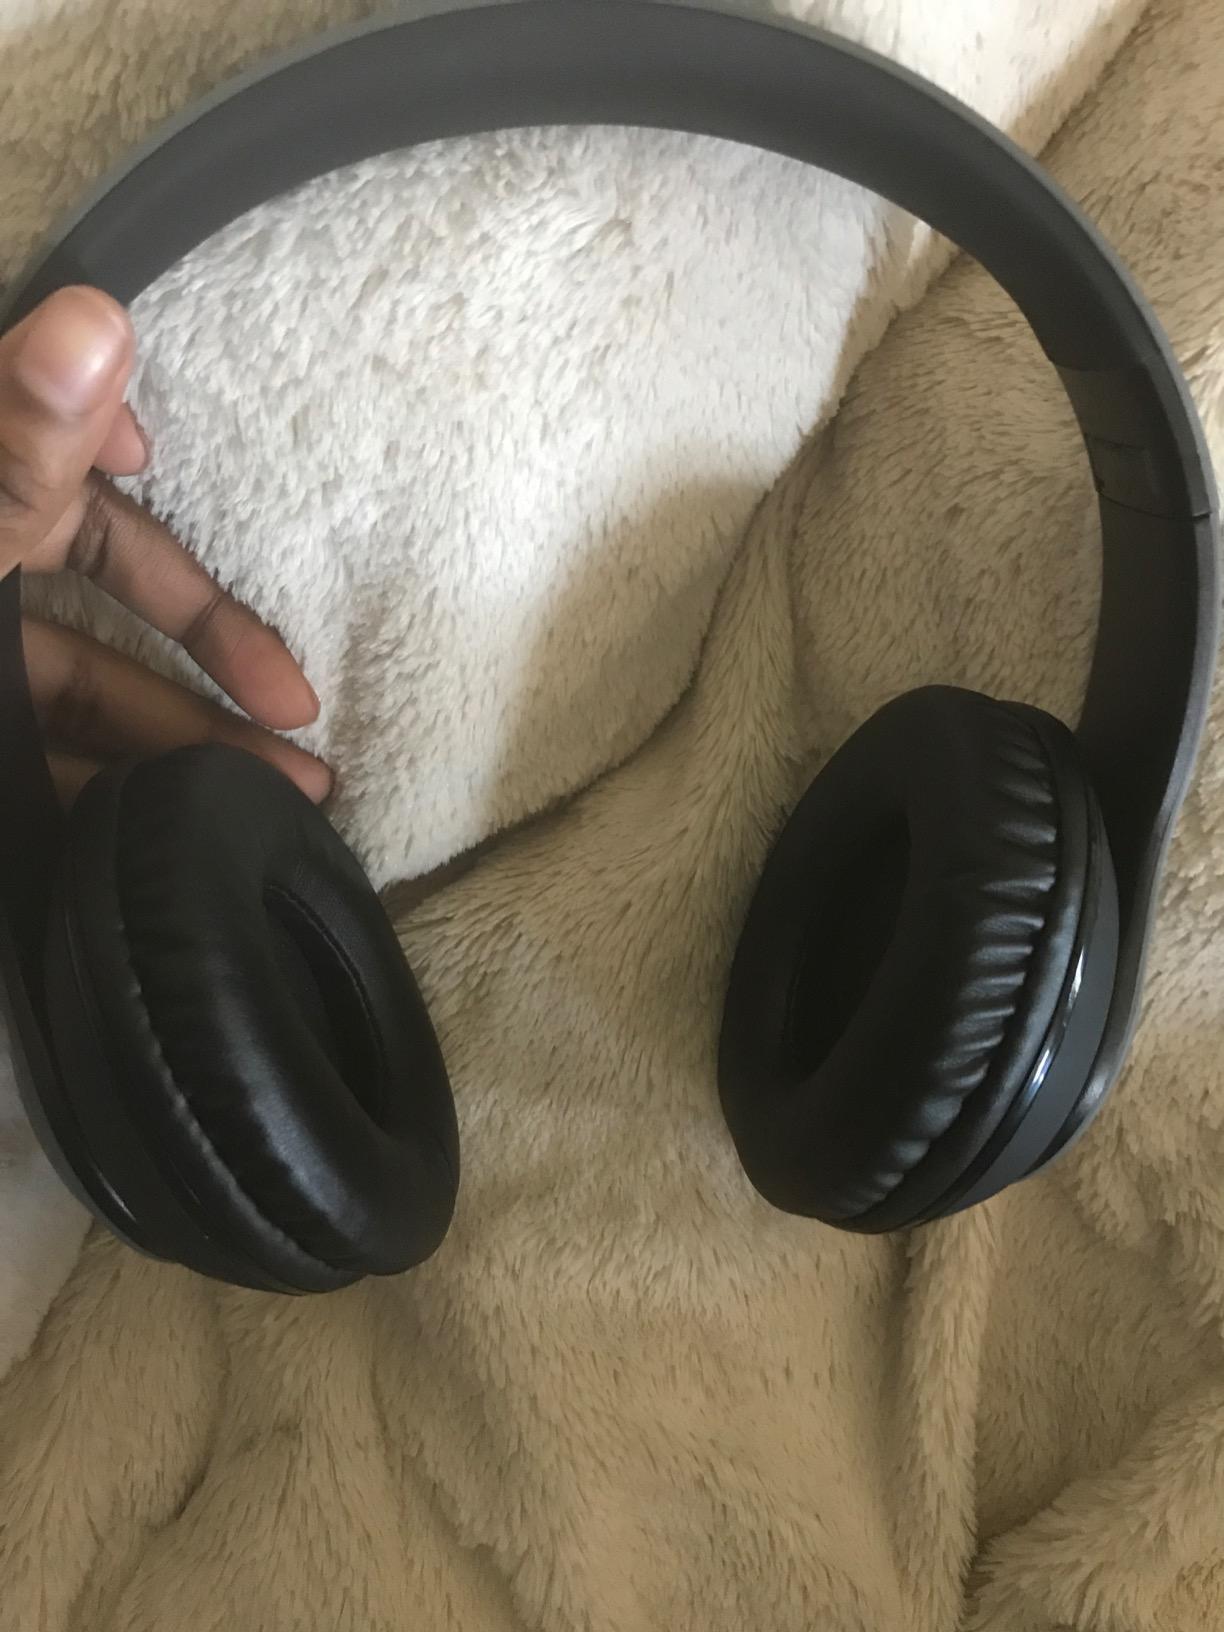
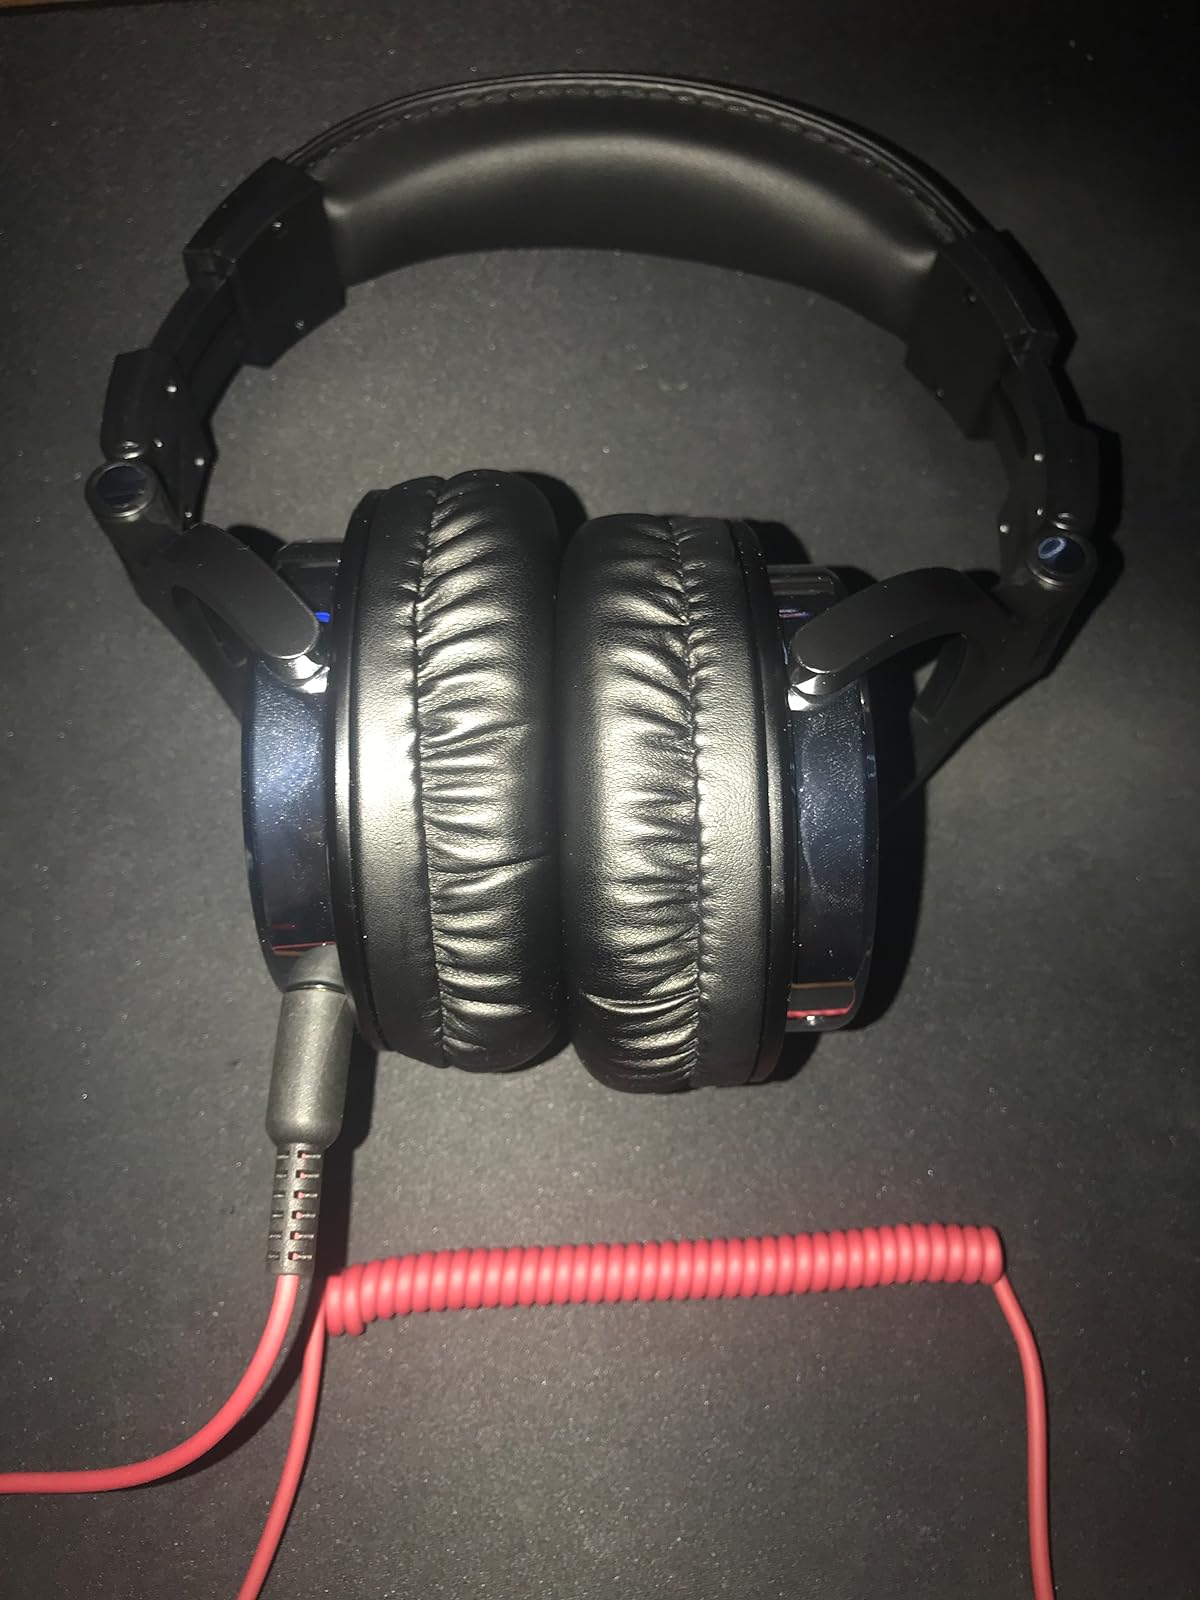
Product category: headphones
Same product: no